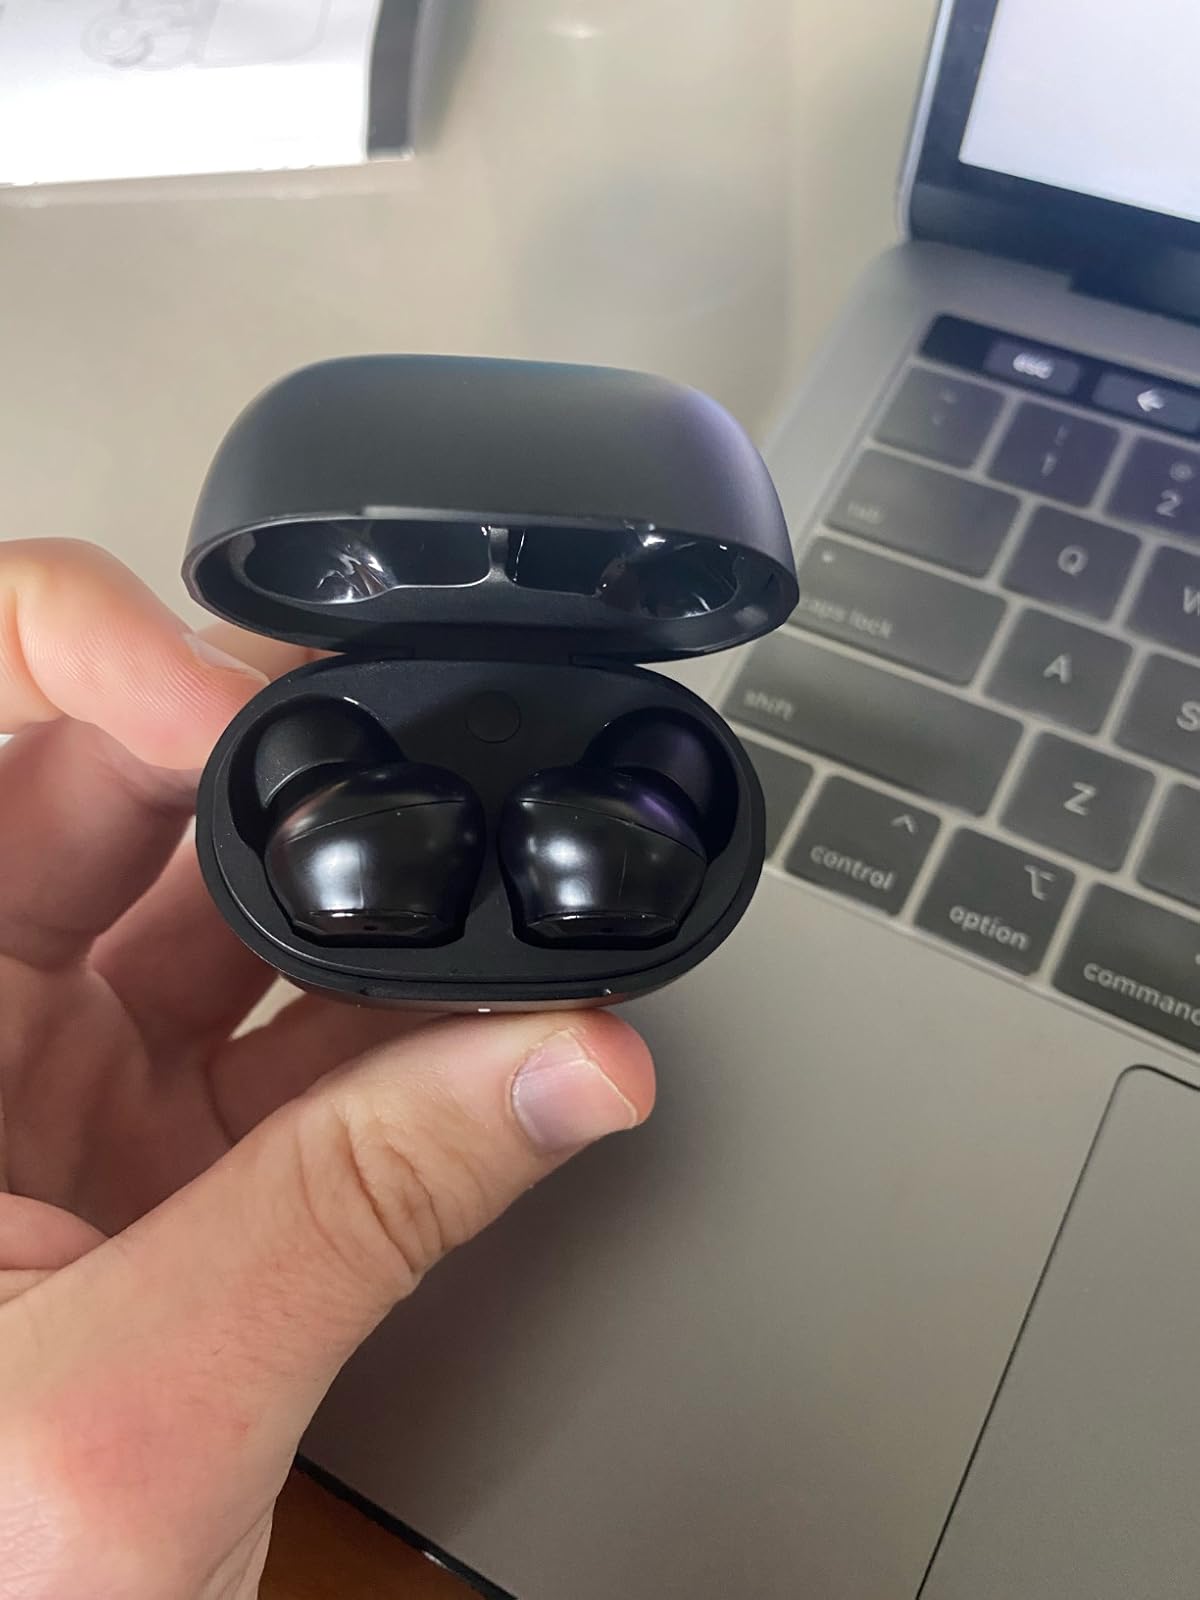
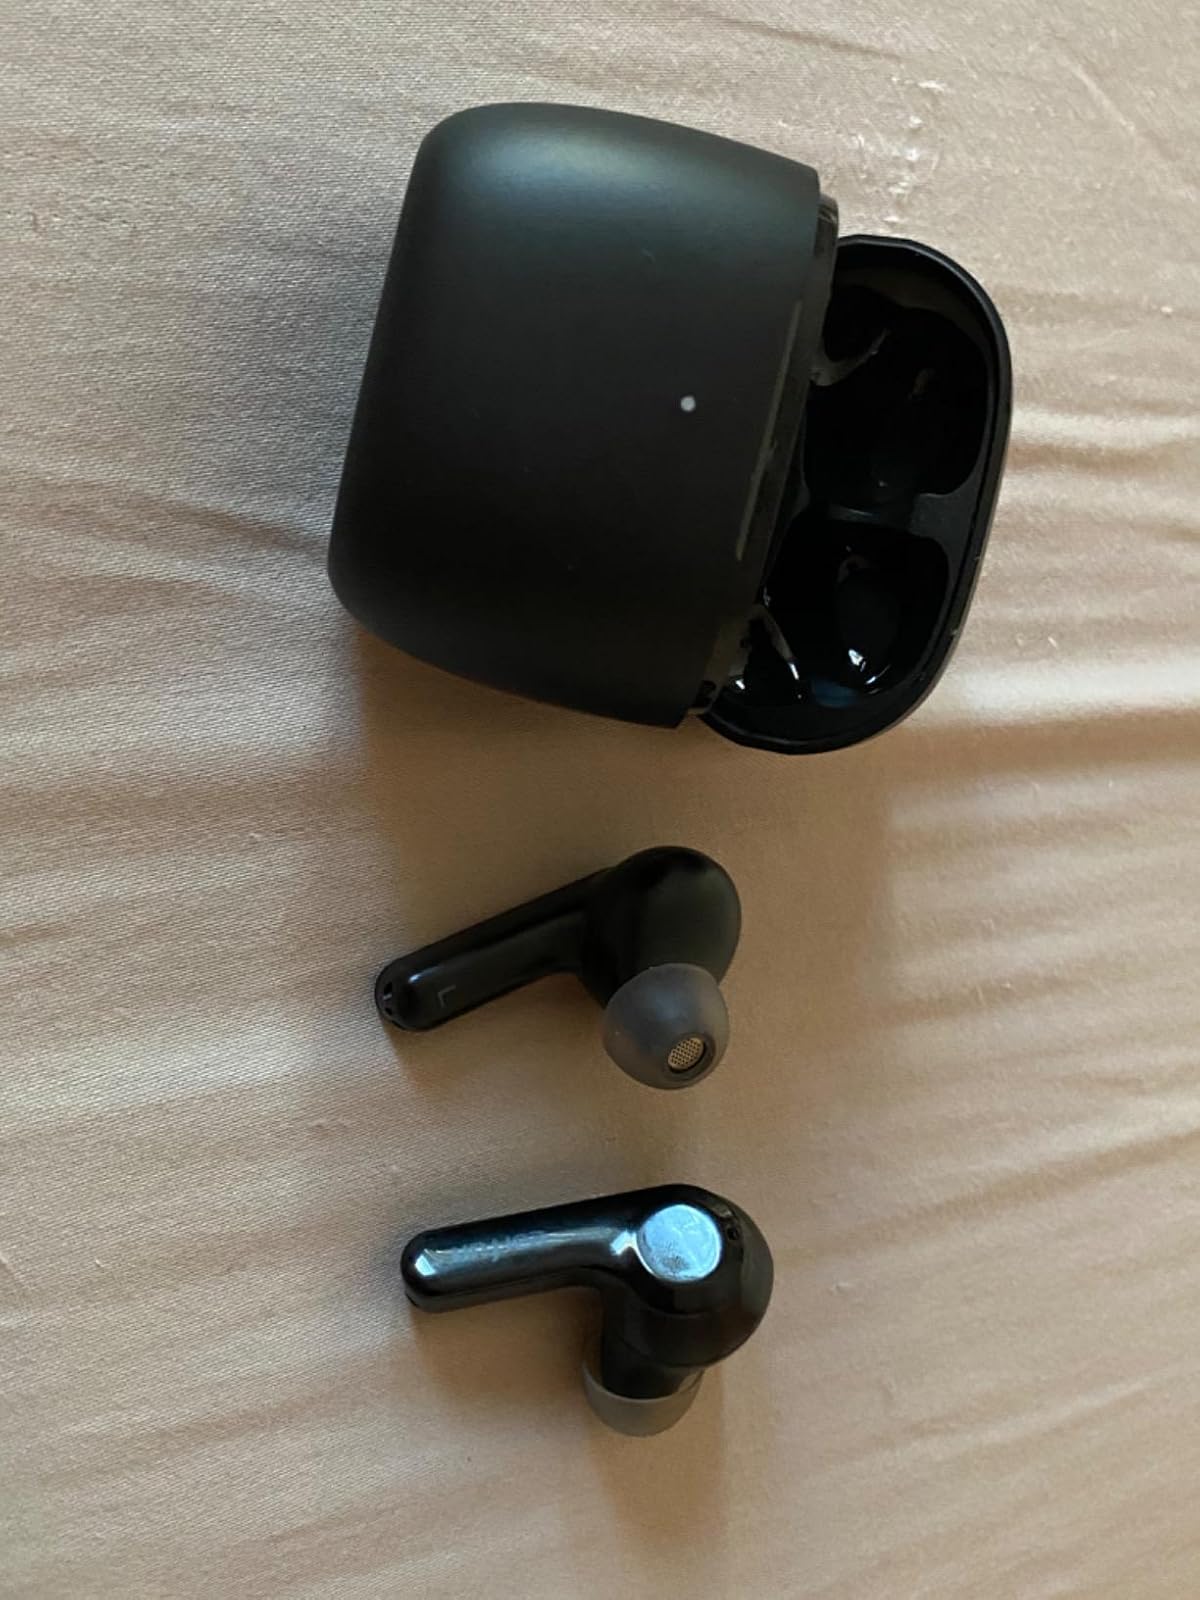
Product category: earbuds
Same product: yes